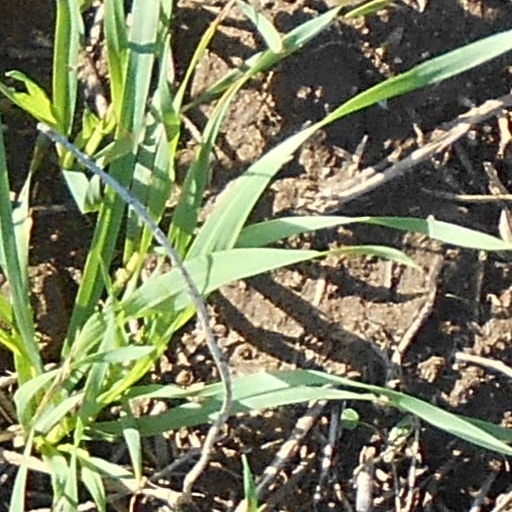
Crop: wheat